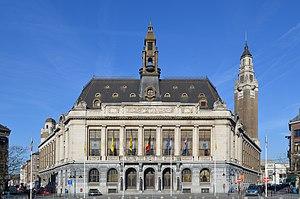
Hôtel de ville et beffroi de Charleroi - façade principale vue de la place Charles II
La liste du patrimoine immobilier exceptionnel de la Wallonie est établie par arrêté du Gouvernement wallon. Au 7 février 2013, elle comprenait les biens suivants. Une nouvelle liste révisée est parue au Moniteur belge du 26 octobre 2016. Elle reprend les 218 biens inscrits par le Gouvernement wallon sur la liste du Patrimoine exceptionnel de la Wallonie. La liste 2016 comprend quatre nouveaux biens
6 mars : fin de l'accord militaire franco-belge conclu en 1920.